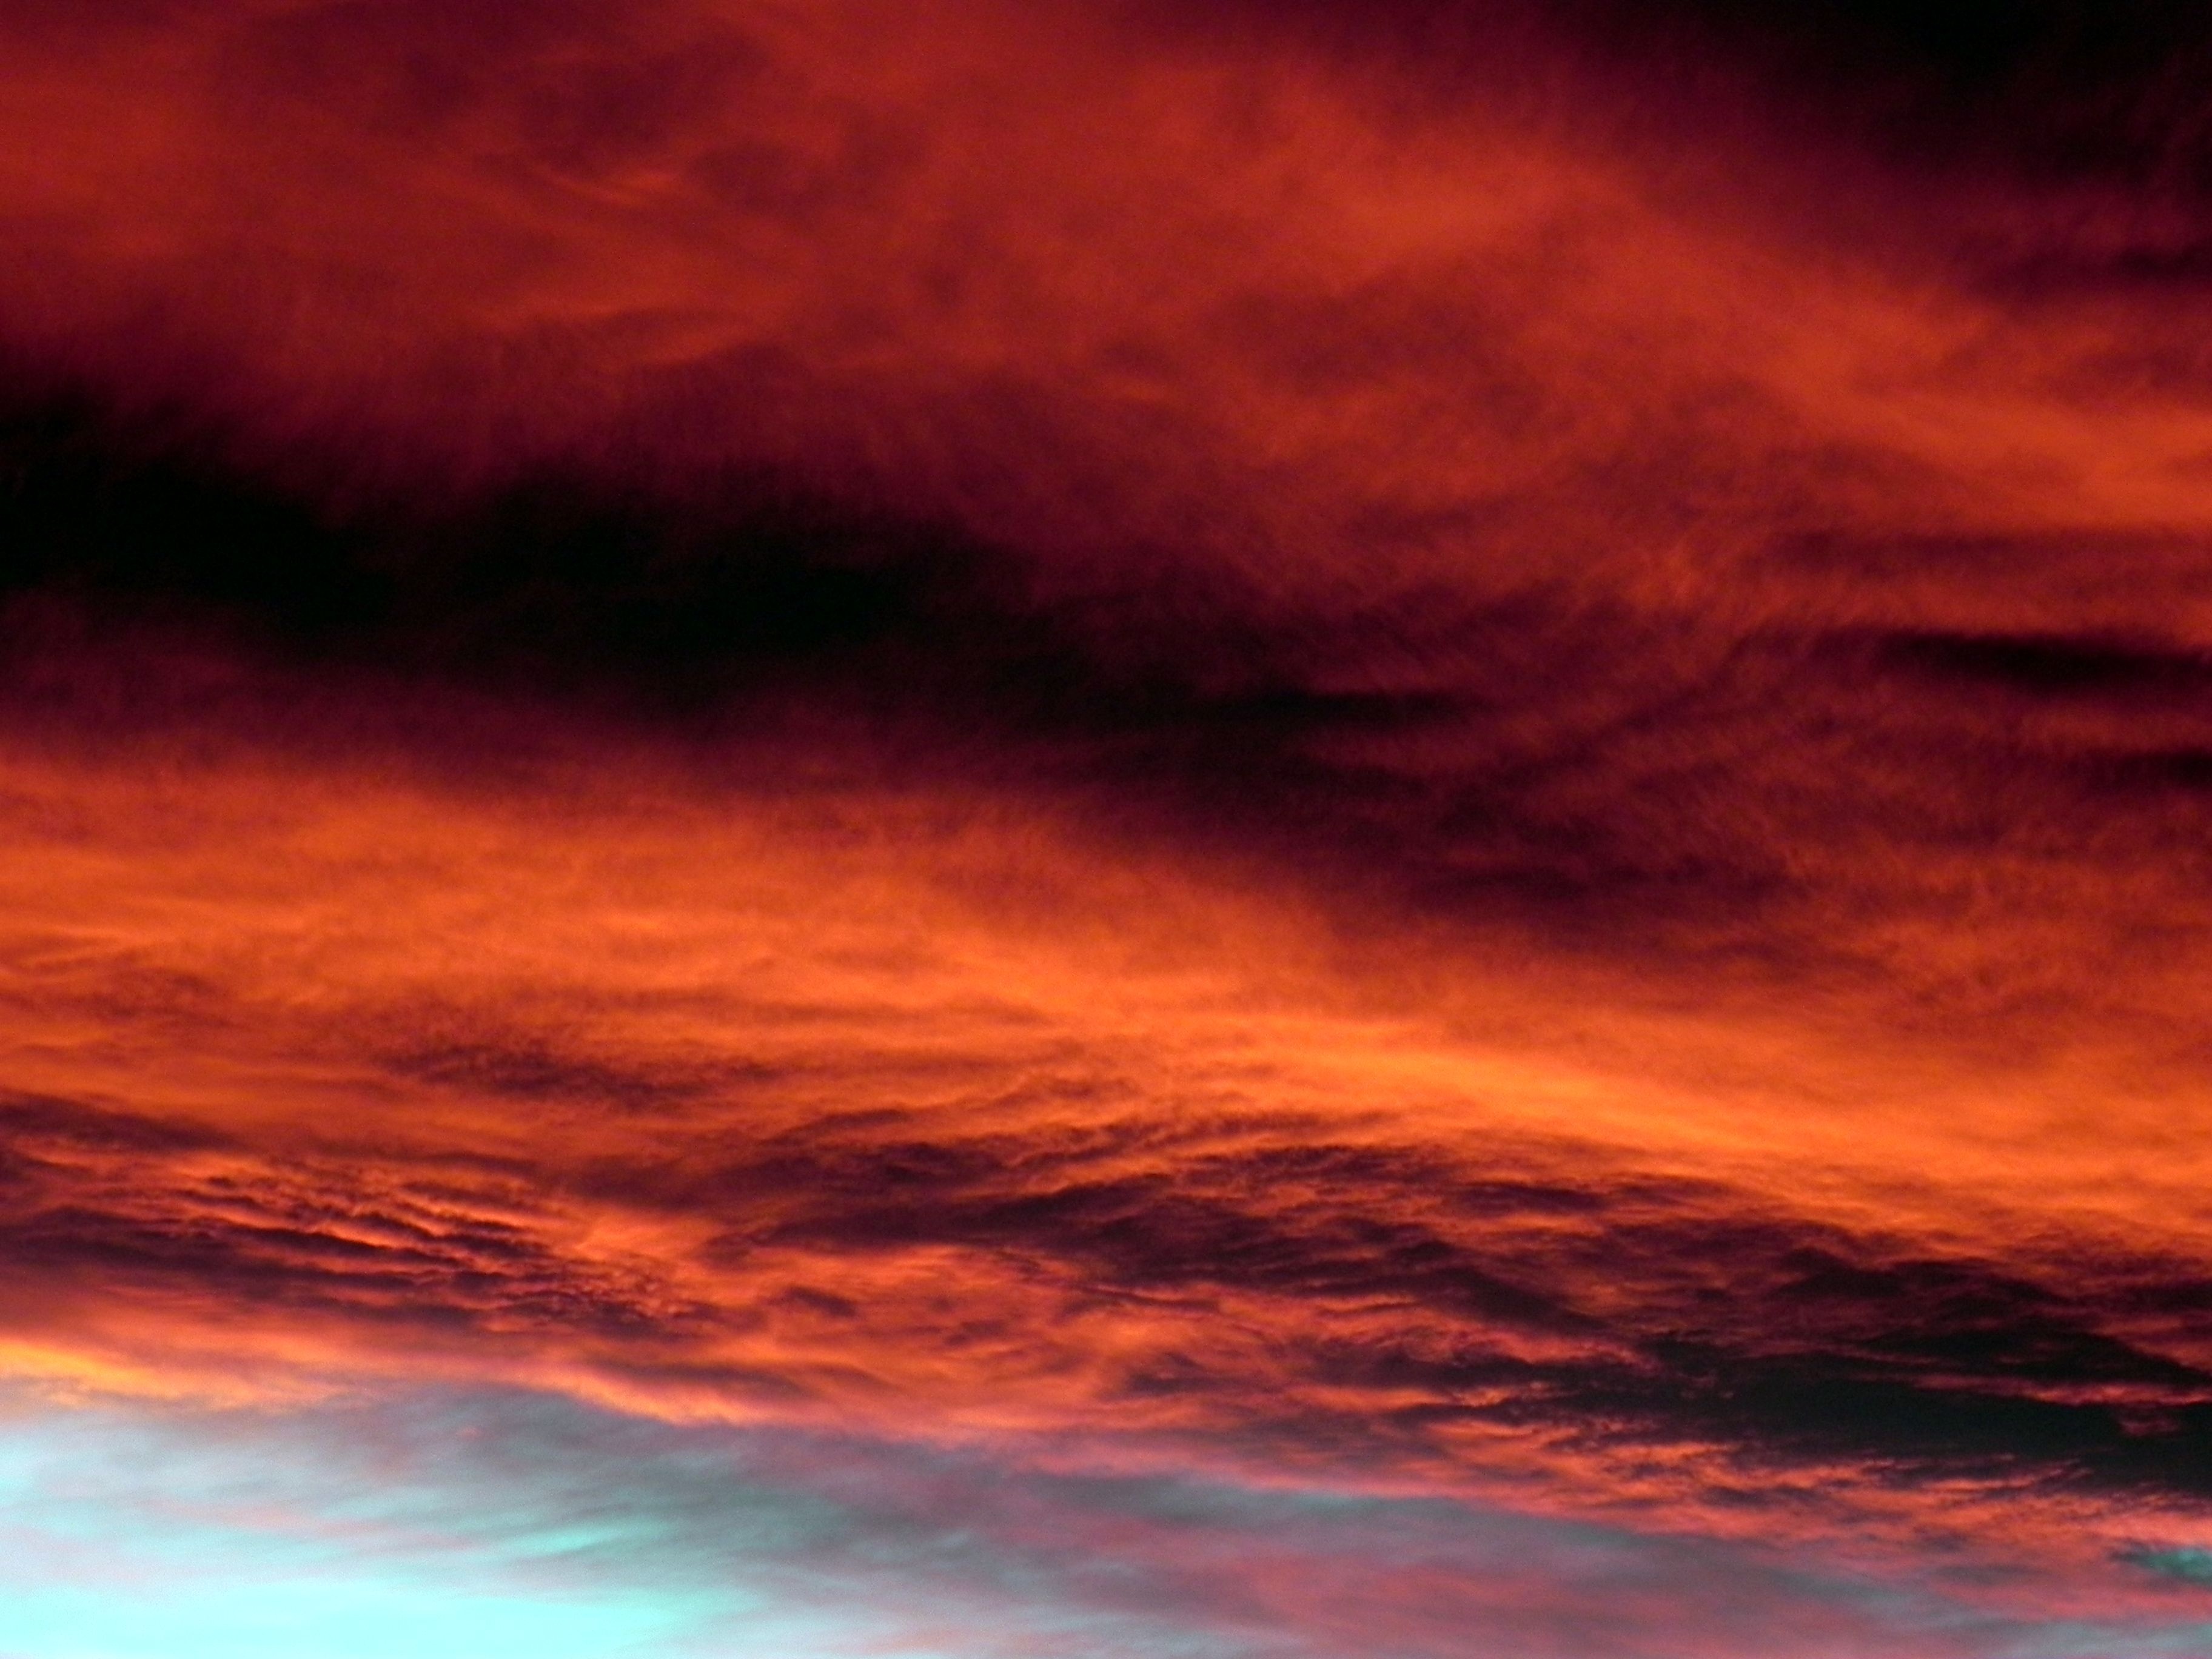
horizon, cloud, sky, sunrise, sunset, sunlight, dawn, atmosphere, dusk, evening, weather, cumulus, afterglow, meteorological phenomenon, red sky at morning